Comverse Technology

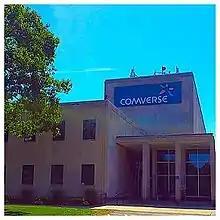
The Comverse Network Systems subsidiary's headquarters building was in Wakefield, Massachusetts in the U.S.

In addition to growing organically, Comverse Technology began acquiring other companies in both Israel and the U.S. It acquired Dale, Gesek, McWilliams, & Sheridan, later known as DGM&S Telecom, in 1996 and renamed it Ulticom in 1999. Comverse Technology acquired one of its key rivals, Boston Technology, for $843 million in stock in 1997. The acquisition gave Comverse entree into the large U.S. telecommunications market and meant Comverse would be supplying voice messaging systems to 12 of the world's top 20 carriers, and left it the third-largest supplier after Lucent and Northern Telecom. In 1999, as it saw record earnings, Comverse formed two wholly owned subsidiaries, Comverse Network Systems and Comverse Infosys, representing the telecommunications services platforms and products and the digital monitoring and recording products, respectively.